George I of Great Britain

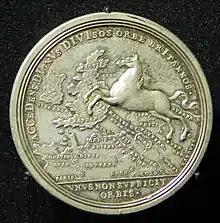
A 1714 silver medallion from the reign of George I, referring to his accession in Great Britain. The Saxon Steed runs from Hanover to Britain.

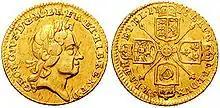
A 1718 quarter-guinea coin from the reign of George I, showing him in profile

In Hanover, the King was an absolute monarch. All government expenditure above 50 thalers (between 12 and 13 British pounds), and the appointment of all army officers, all ministers, and even government officials above the level of copyist, was in his personal control. By contrast in Great Britain, George had to govern through Parliament.